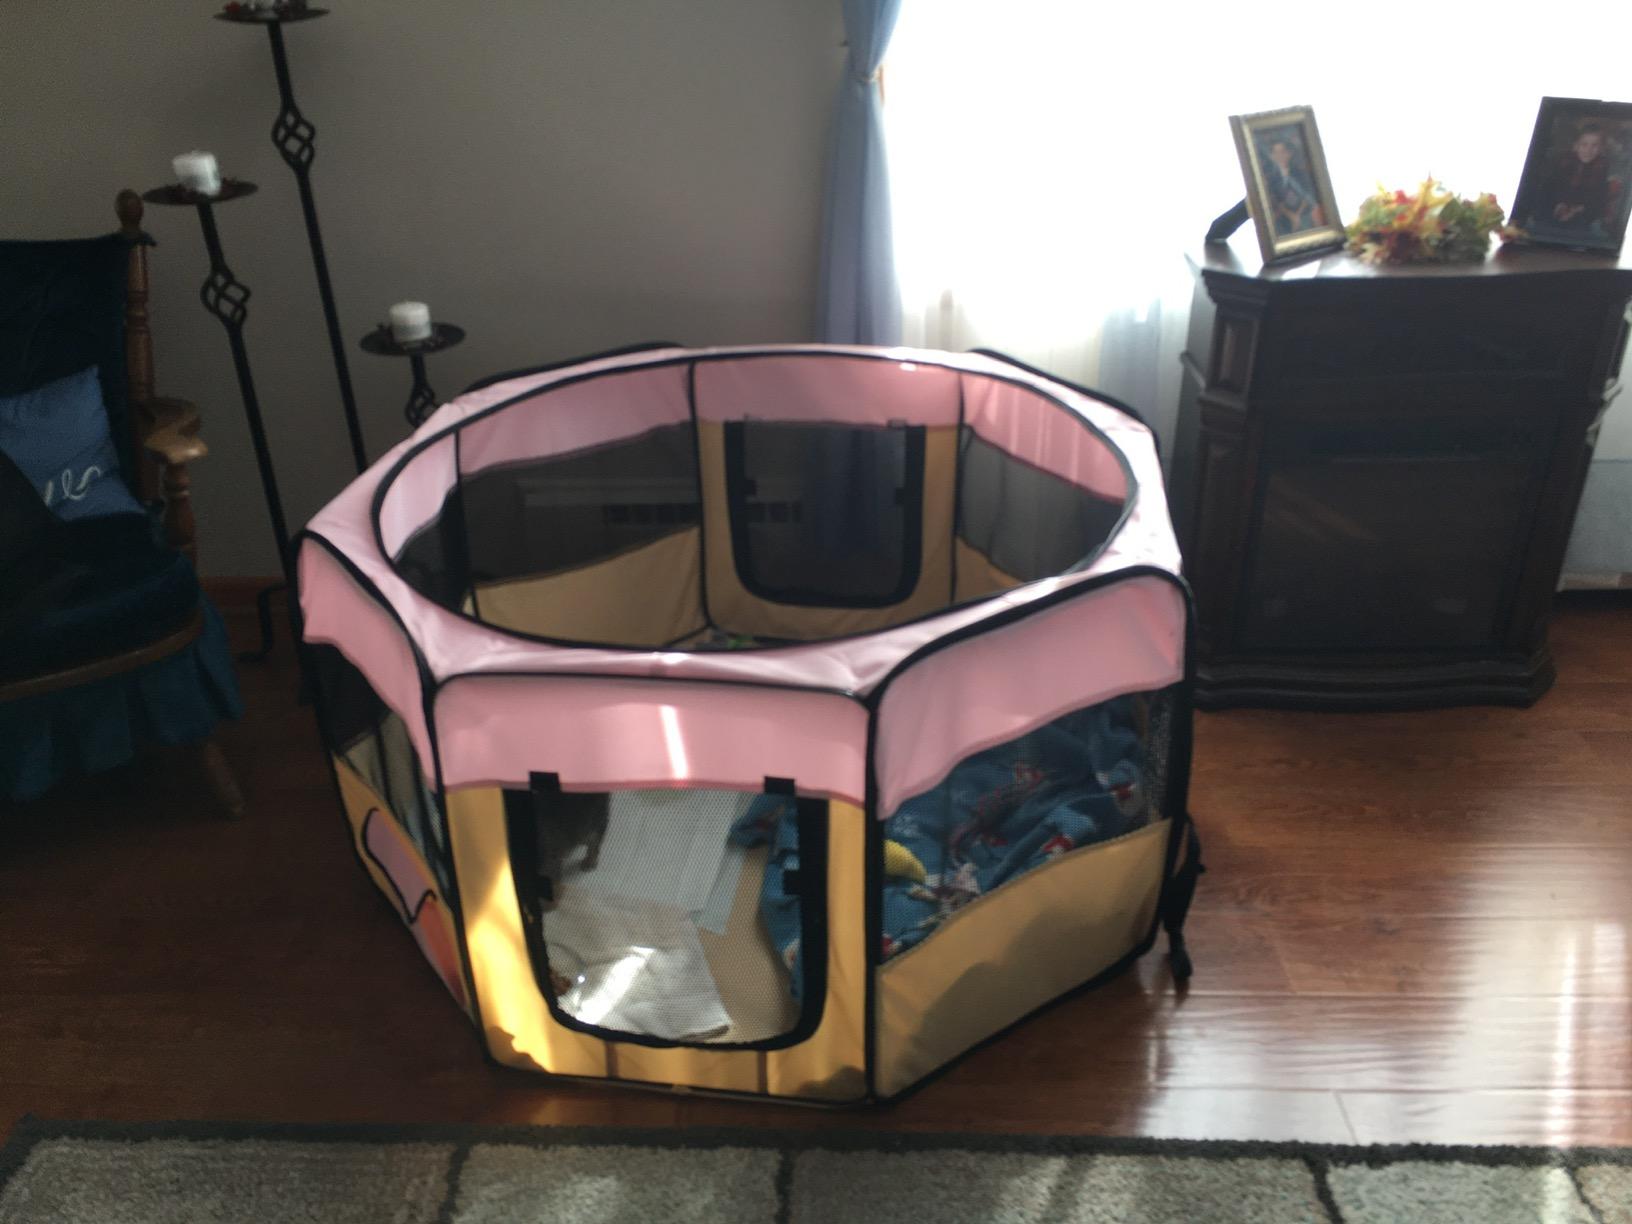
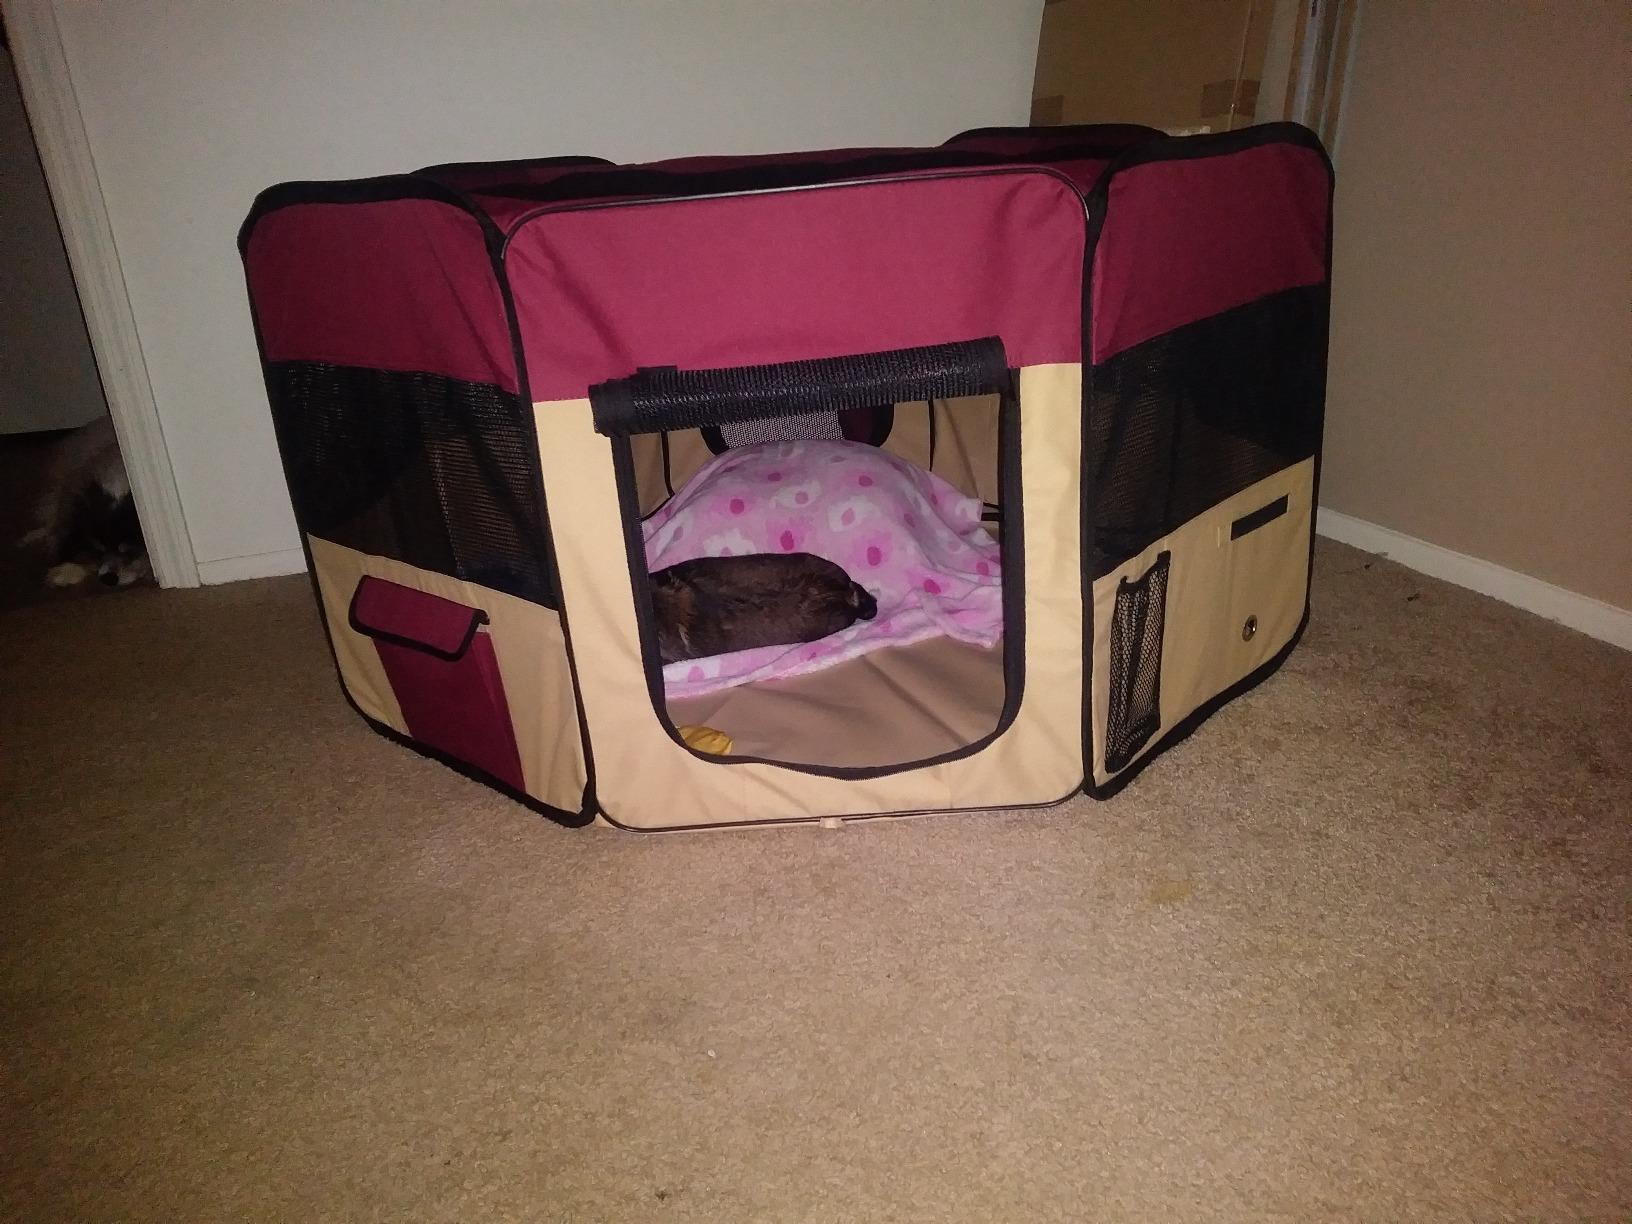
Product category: items_kennel
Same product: no